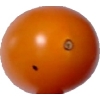
Label: tomato_cherry_orange